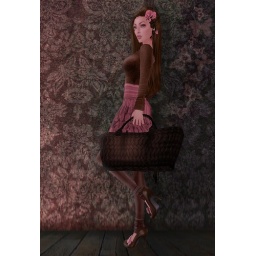
...I got butterflies in a bag